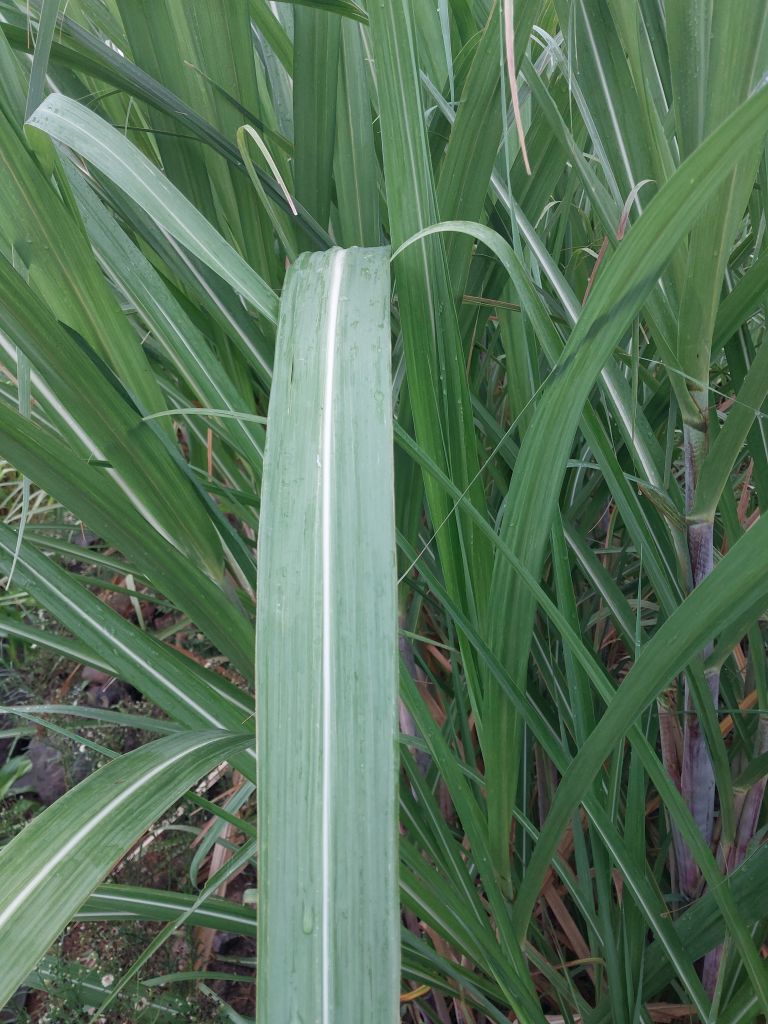
Label: Healthy